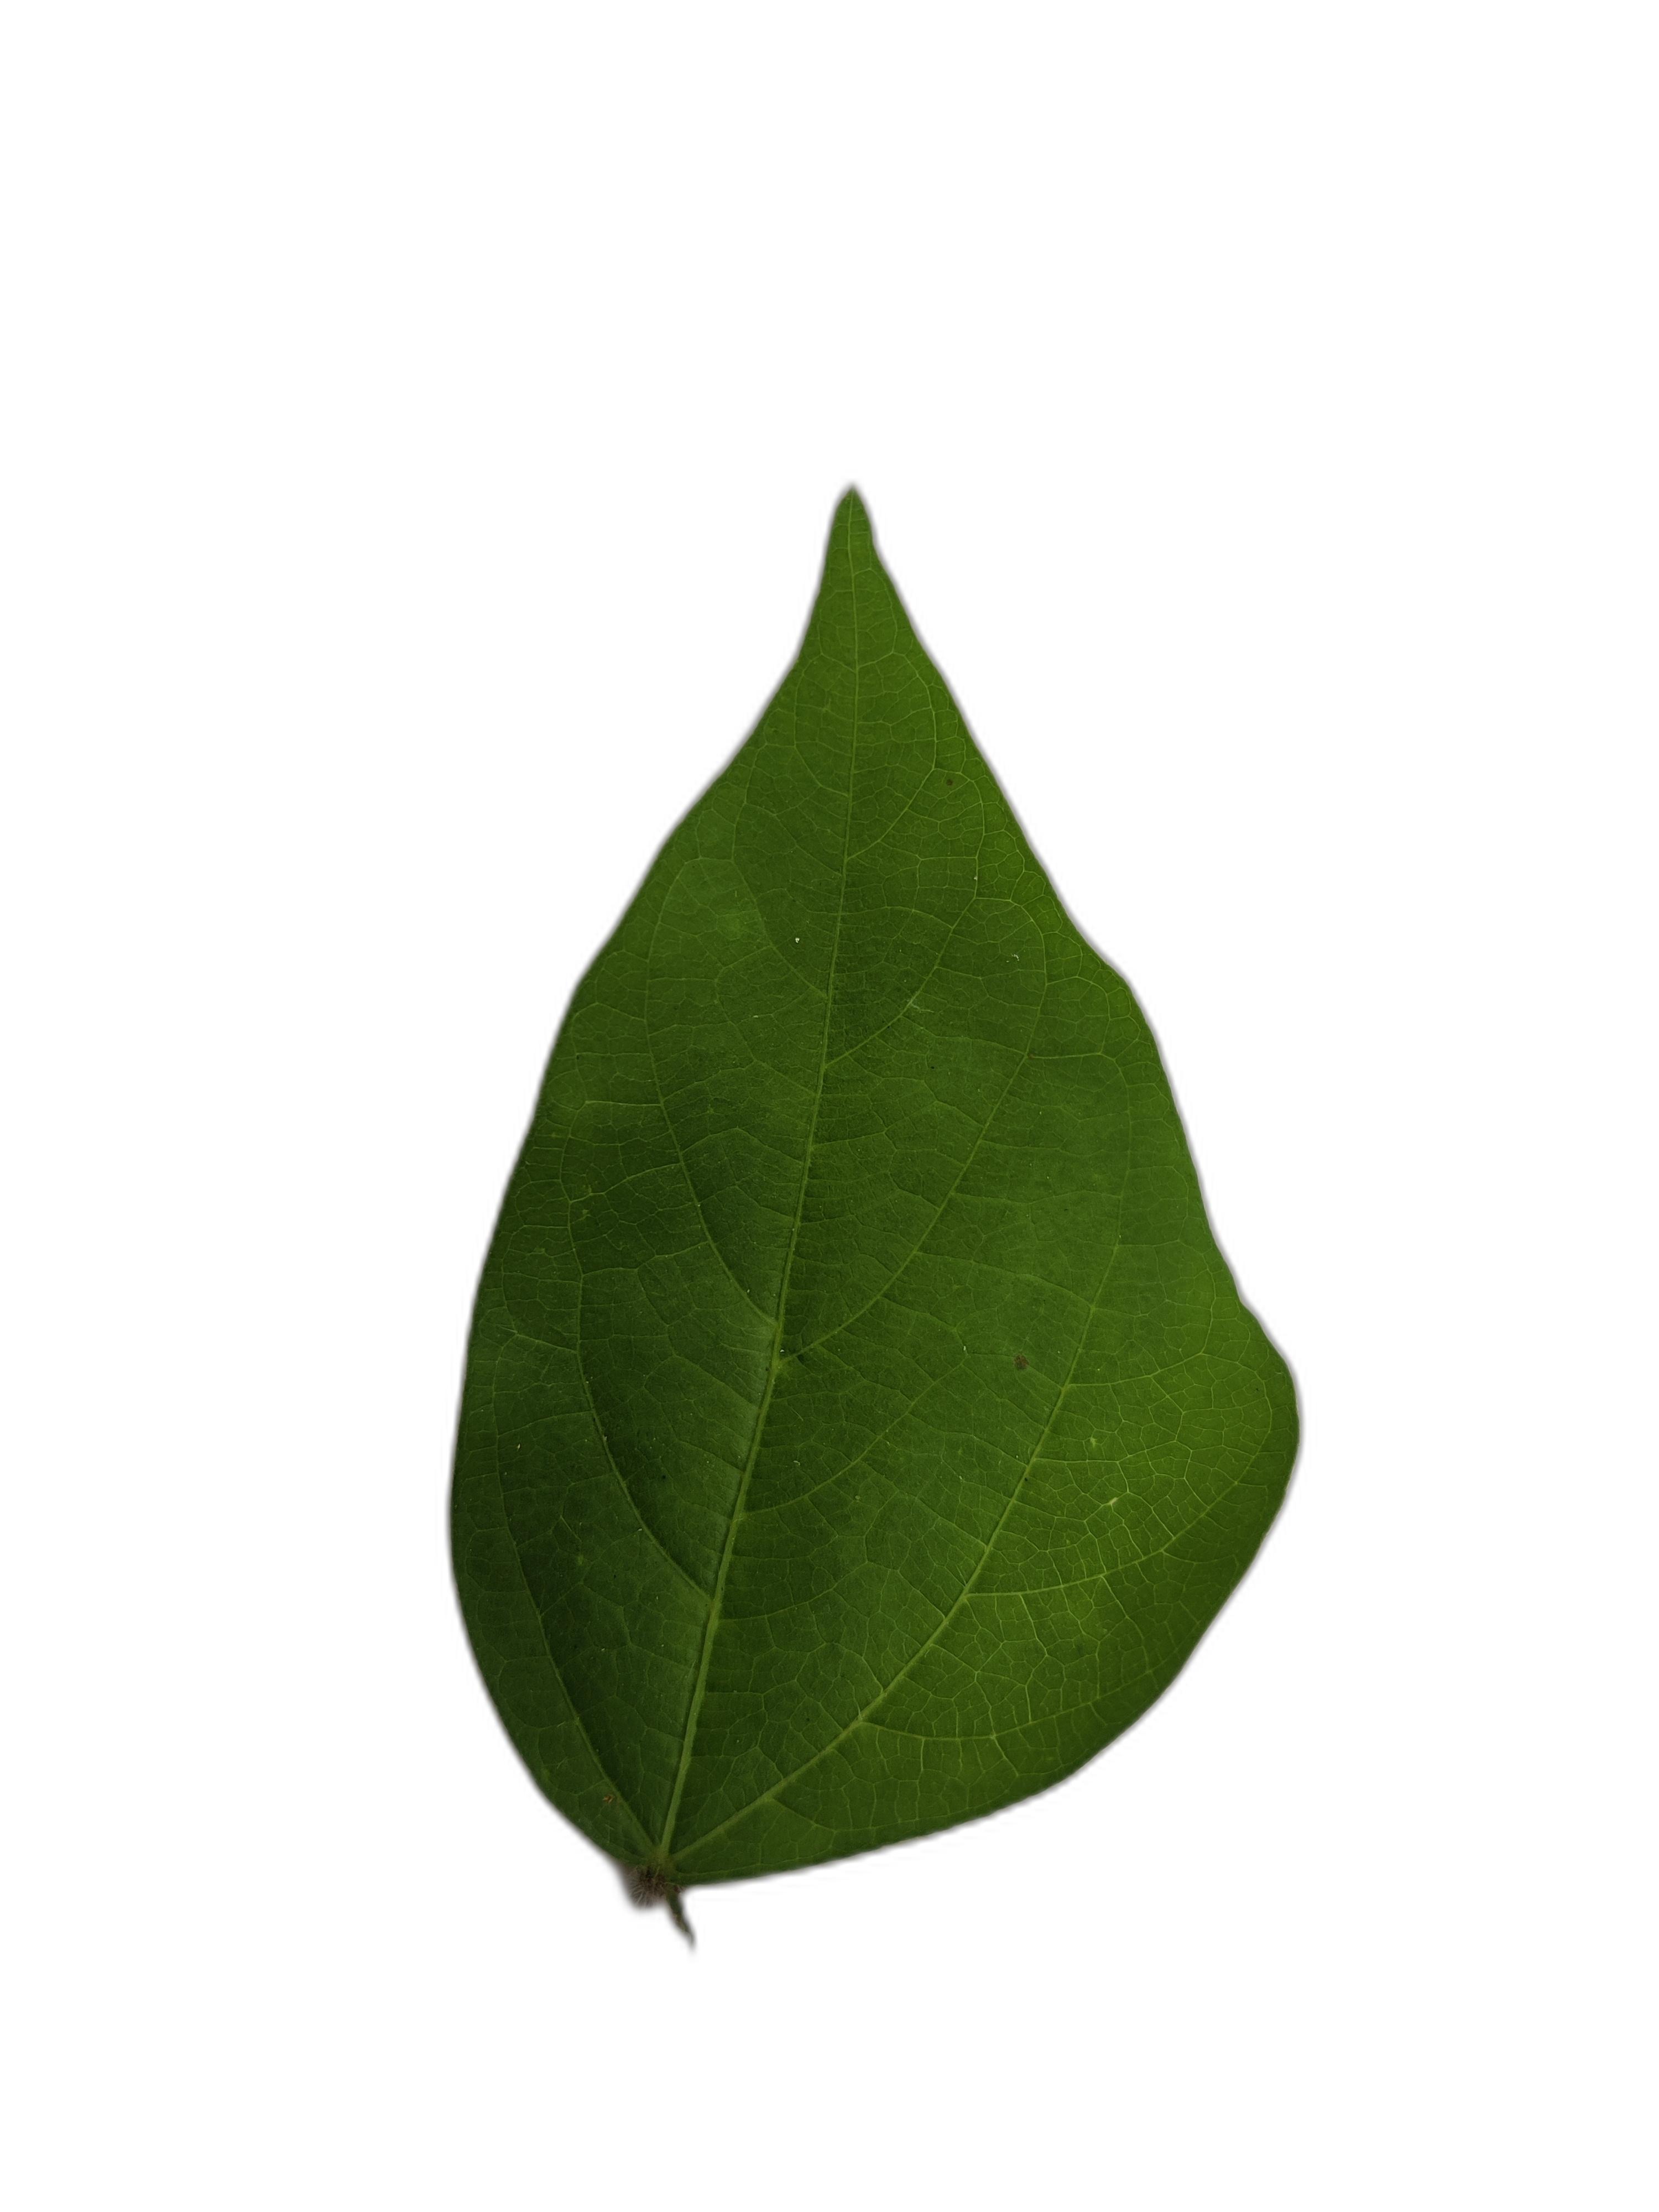
Label: Healthy